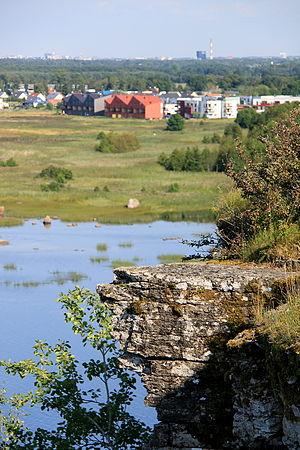
La commune de Harku est une municipalité rurale estonienne dans la région d'Harju au nord du pays qui jouxte Tallinn sur les côtes du golfe de Finlande. Elle s'étend sur une surface de 159,77 km² et compte une population de 14 619 habitants. Le bourg de Tabasalu est son chef-lieu administratif.
Tiskre est un quartier du district de Haabersti à Tallinn en Estonie.
Tabasalu est un petit bourg de la commune de Harku du comté de Harju en Estonie.